Tooth decay

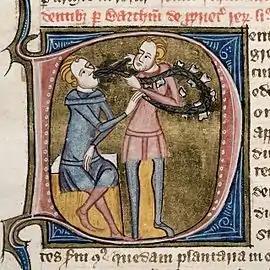
An image from "Omne Bonum" (14th century) depicting a dentist extracting a tooth with forceps

There is a long history of dental caries. Over a million years ago, hominins such as "Paranthropus" had cavities. The largest increases in the prevalence of caries have been associated with dietary changes.